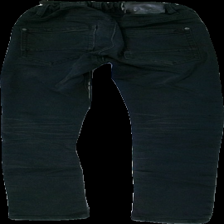
View: back
Type: Jeans
Category: Children
Brand: Kappahl
Colors: Black
Cut: Tight
Size: 152
Season: All
Damage: Pulled threads
Damage location: top left
Damage 2: Scratched fabric, soon to be holes
Damage 2 location: top center
Damage 3: Scratched knee, soon to be hole
Damage 3 location: middle left
Price range: 50-100
Recommended usage: Remake
Description: Black tight jeans